Le Préjugé vaincu

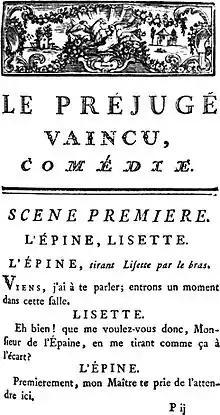

Le Préjugé vaincu is a comedy in one Act, prose, by Marivaux first performed on 6 July 1746 by the King's Ordinary Actors in the theatre of the rue des Fossés Saint-Germain.